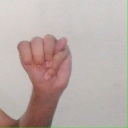
अक्षर: म